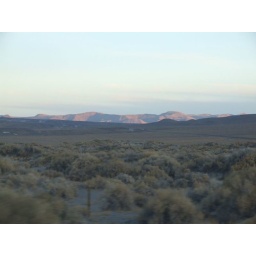
Nevada mountains turning pink in the sunset.